BAITSSS

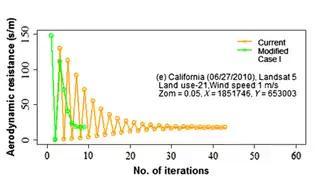

Standard soil water balance equations for soil surface and the root zone are implemented in BAITSSS for each time step, where irrigation decisions are based on the soil moisture at the root zone.